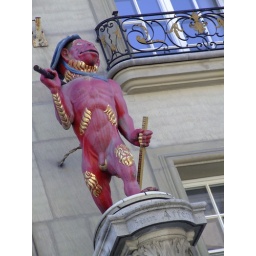
red monkey devil statue in bern